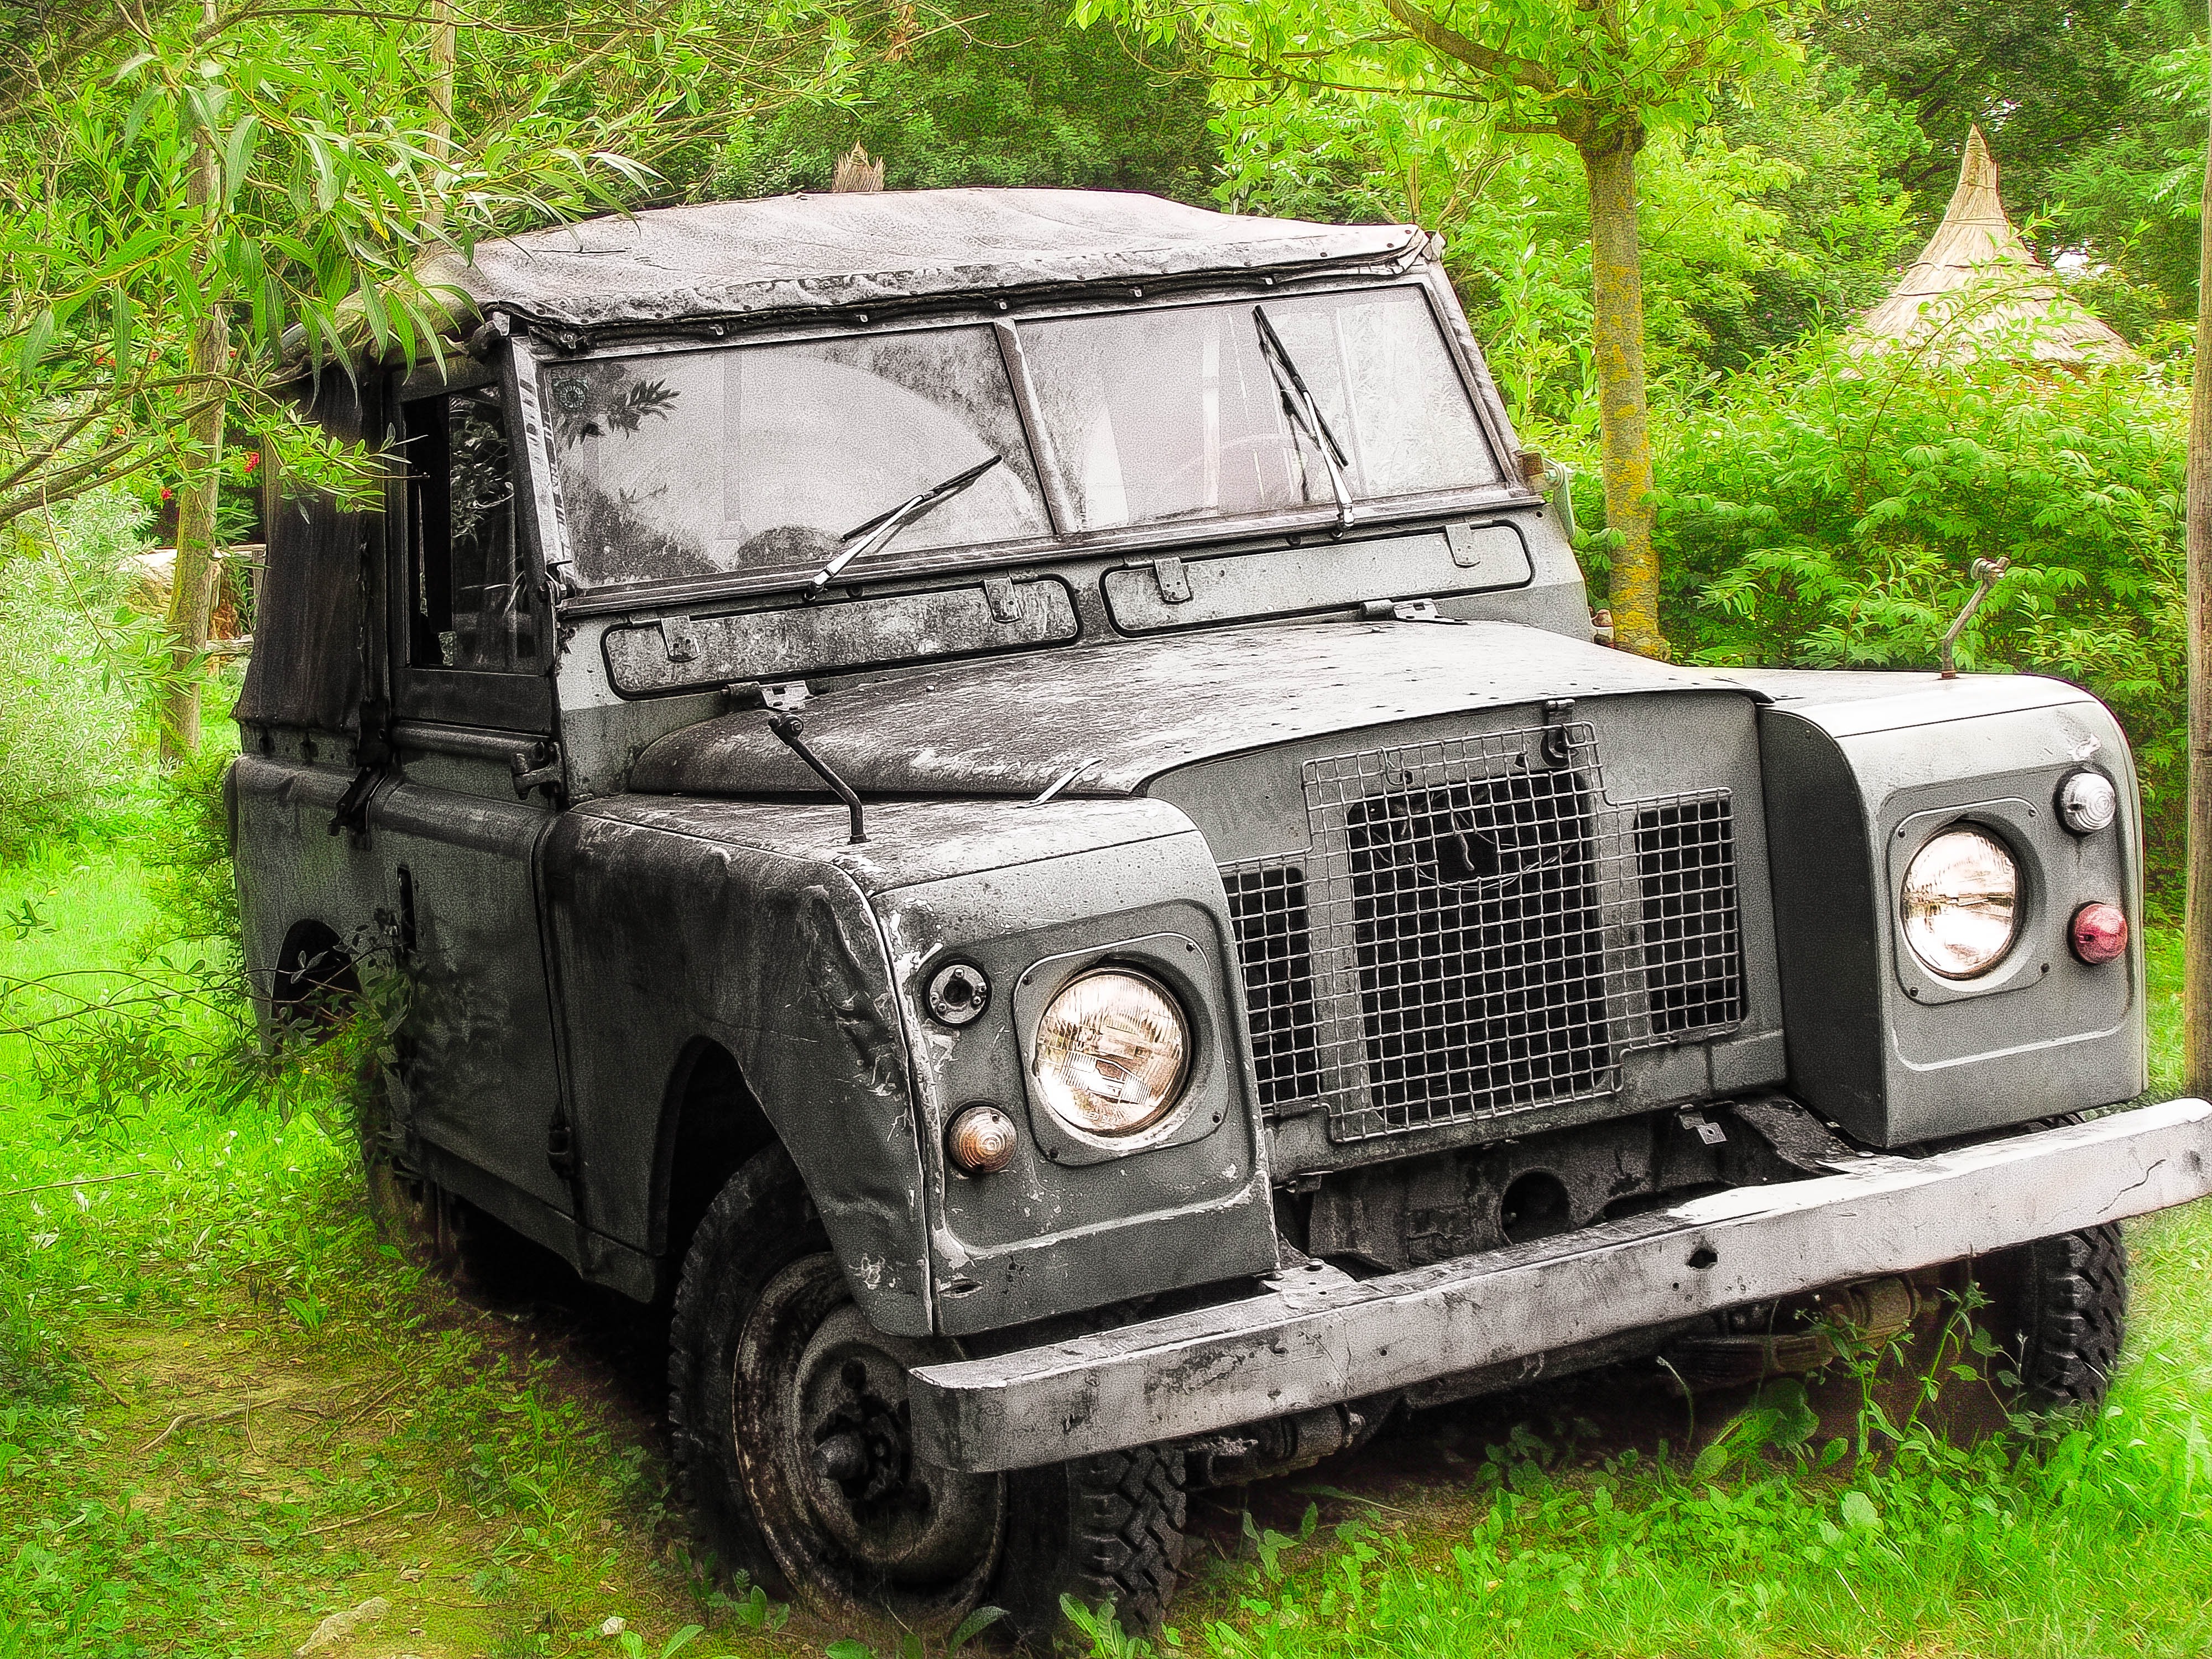
car, adventure, green, vehicle, auto, bumper, austria, safari, styria, off road vehicle, land vehicle, automobile make, automotive exterior, off roading, land rover series